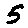
Label: 5